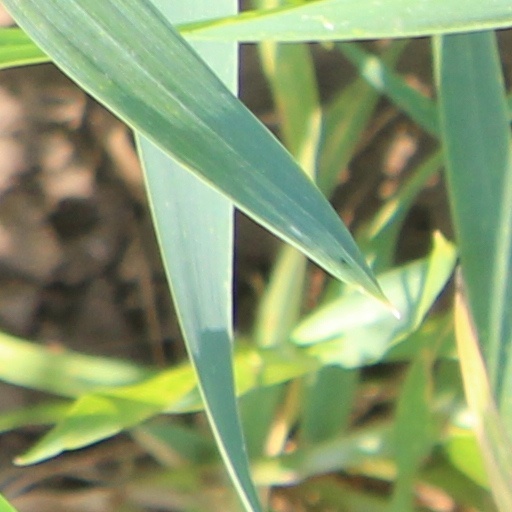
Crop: wheat